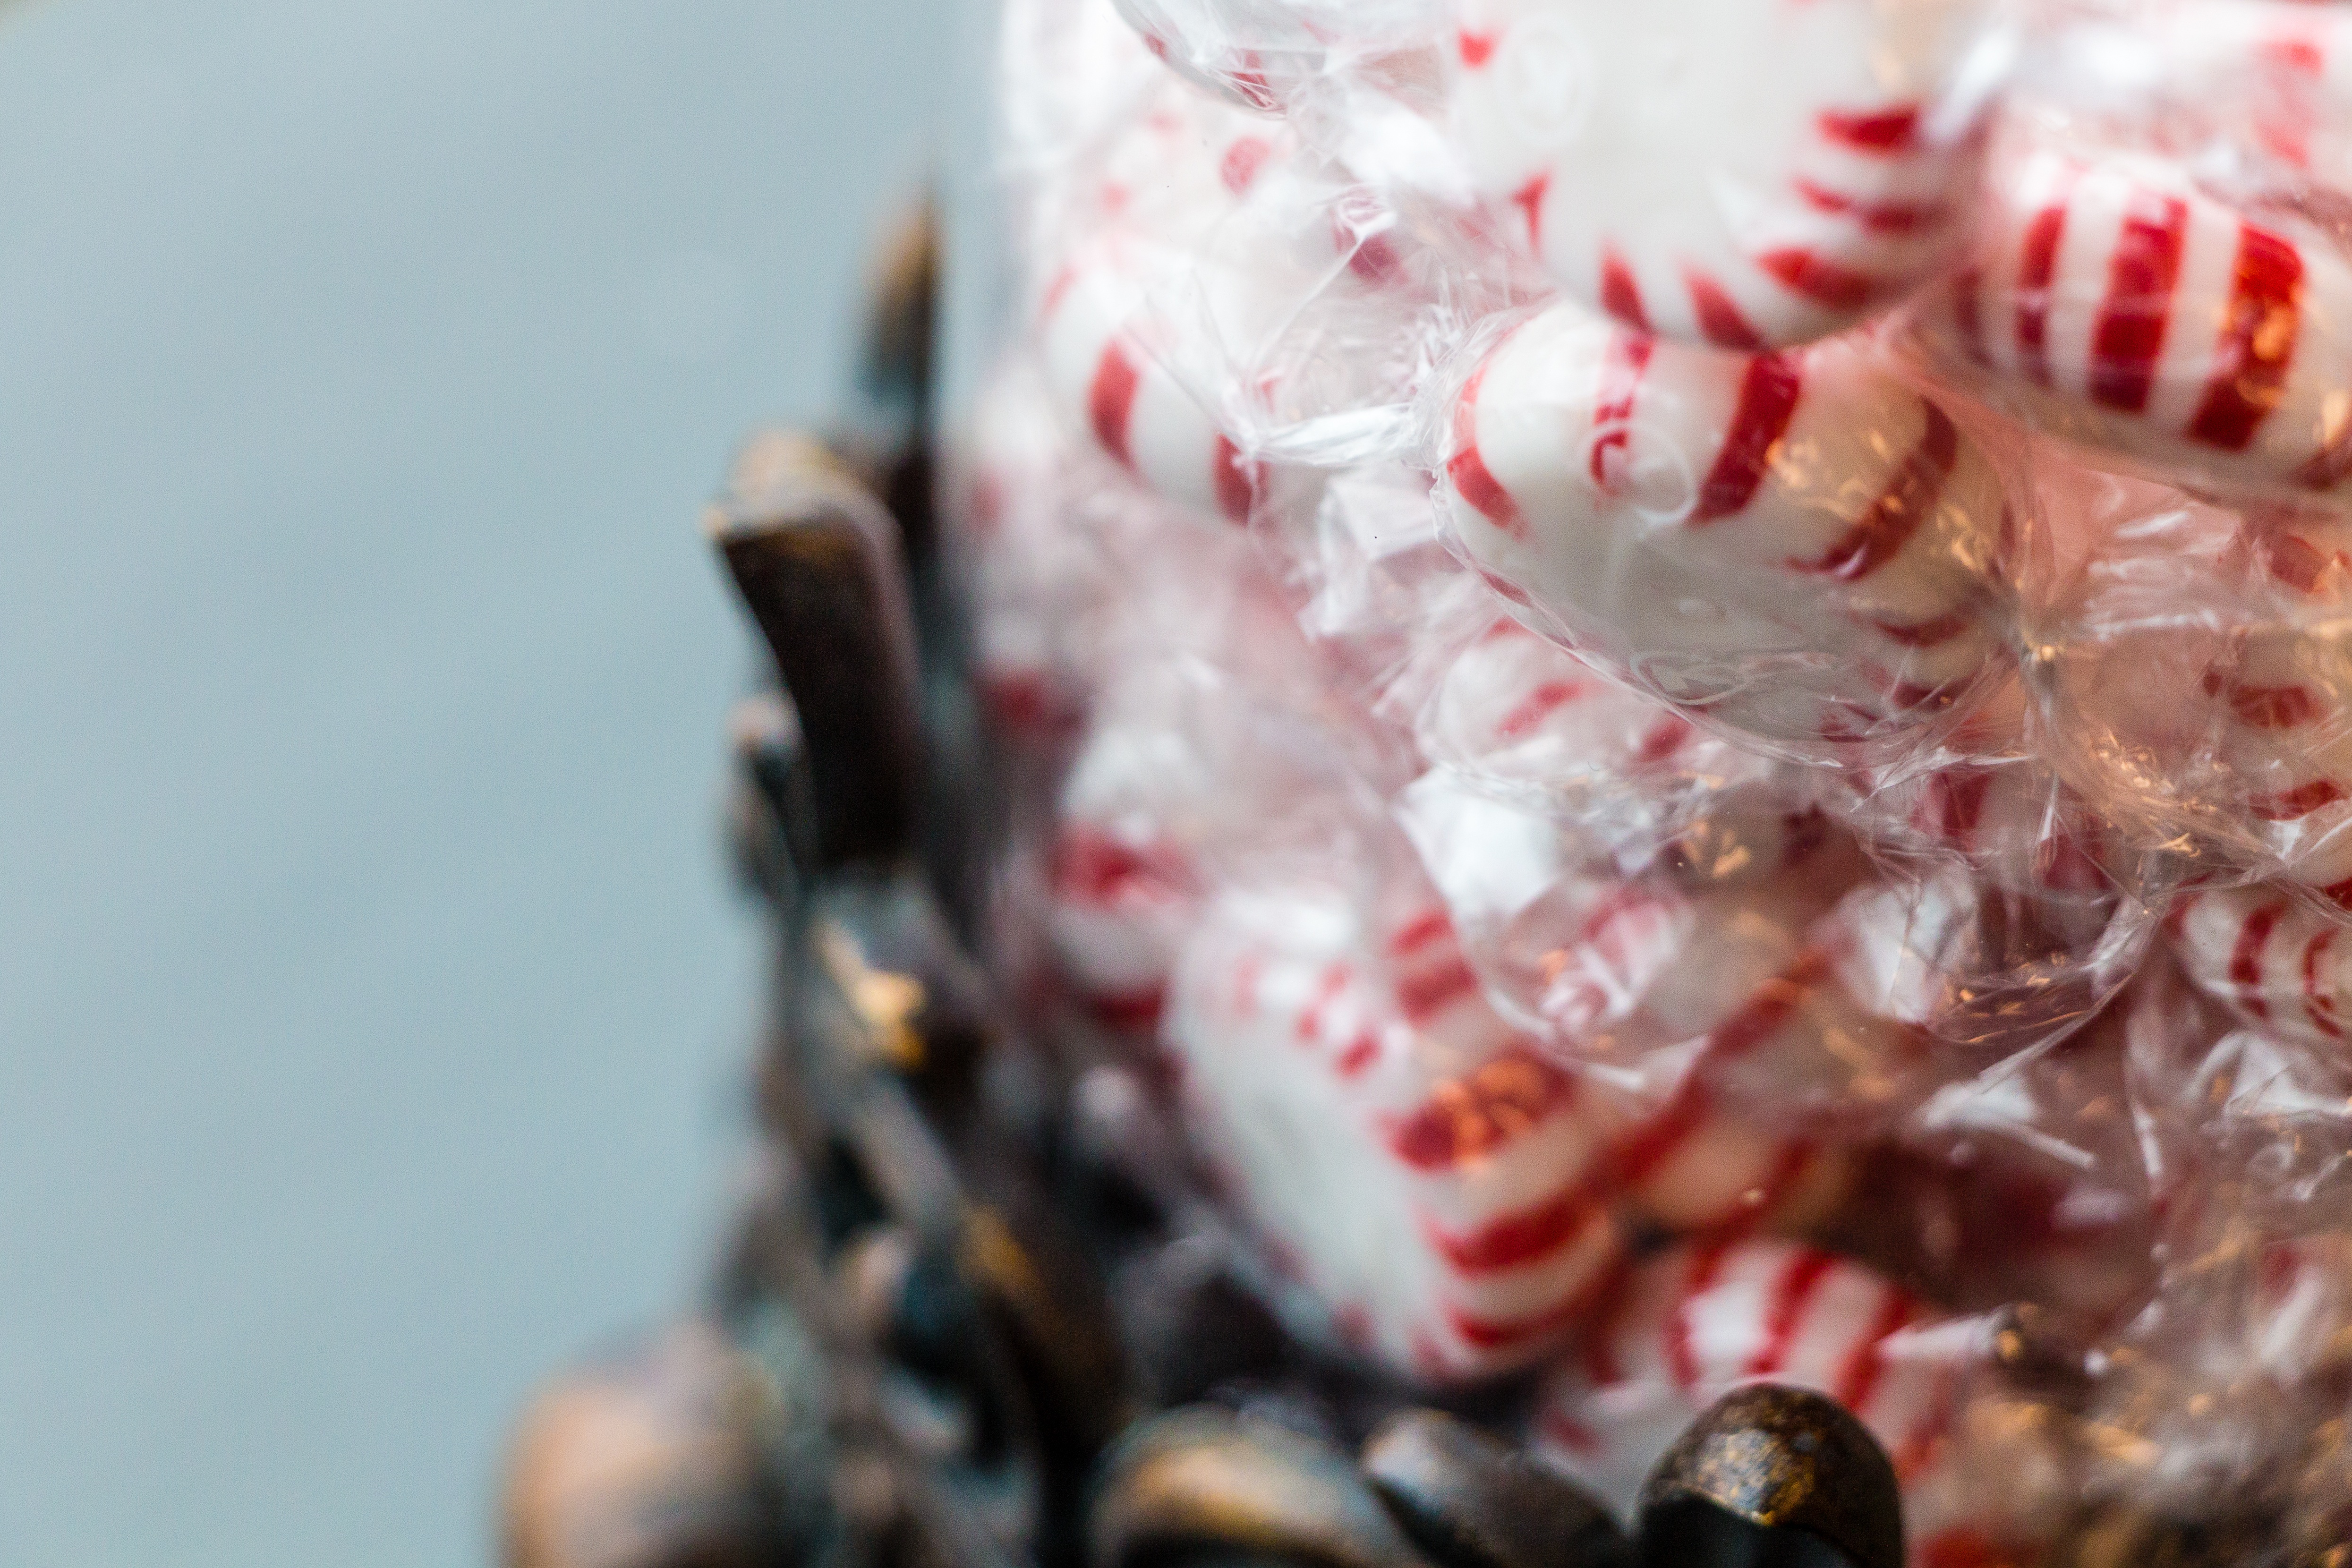
flower, food, produce, dessert, close up, sweetness, macro photography, flavor